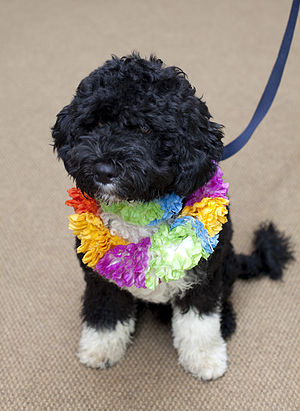
Bo (hund) / Galleri
Bo Obama er en amerikansk hund af racen portugisisk vandhund, der siden april 2009 har været USA's førstehund. Bo er en gave fra senator Ted Kennedy til Barack og Michelle Obama, og deres to døtre Malia og Sasha. Det er også døtrene der har døbt hunden "Bo", da deres kusine havde en kat med samme navn.